The Drifting Classroom

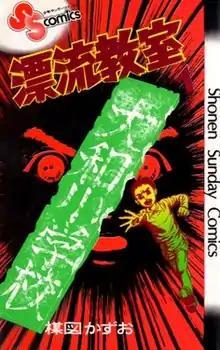
Manga volume 1 cover

is a Japanese horror manga series written and illustrated by Kazuo Umezu. It was serialized in the manga magazine "Weekly Shōnen Sunday" from 1972 to 1974, and published as collected "tankōbon" volumes by Shogakukan. The series follows a school that is mysteriously transported through time to a post-apocalyptic future.